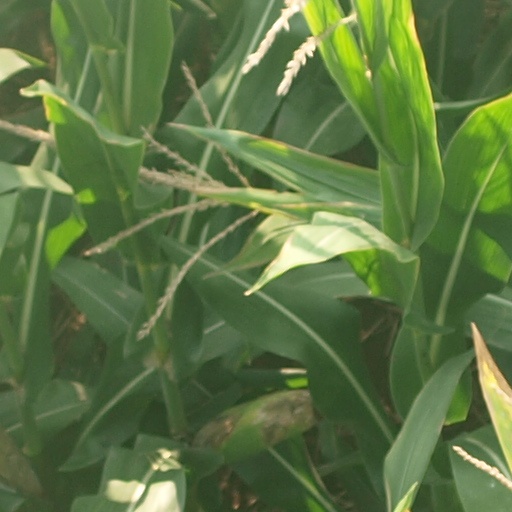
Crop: maize; corn